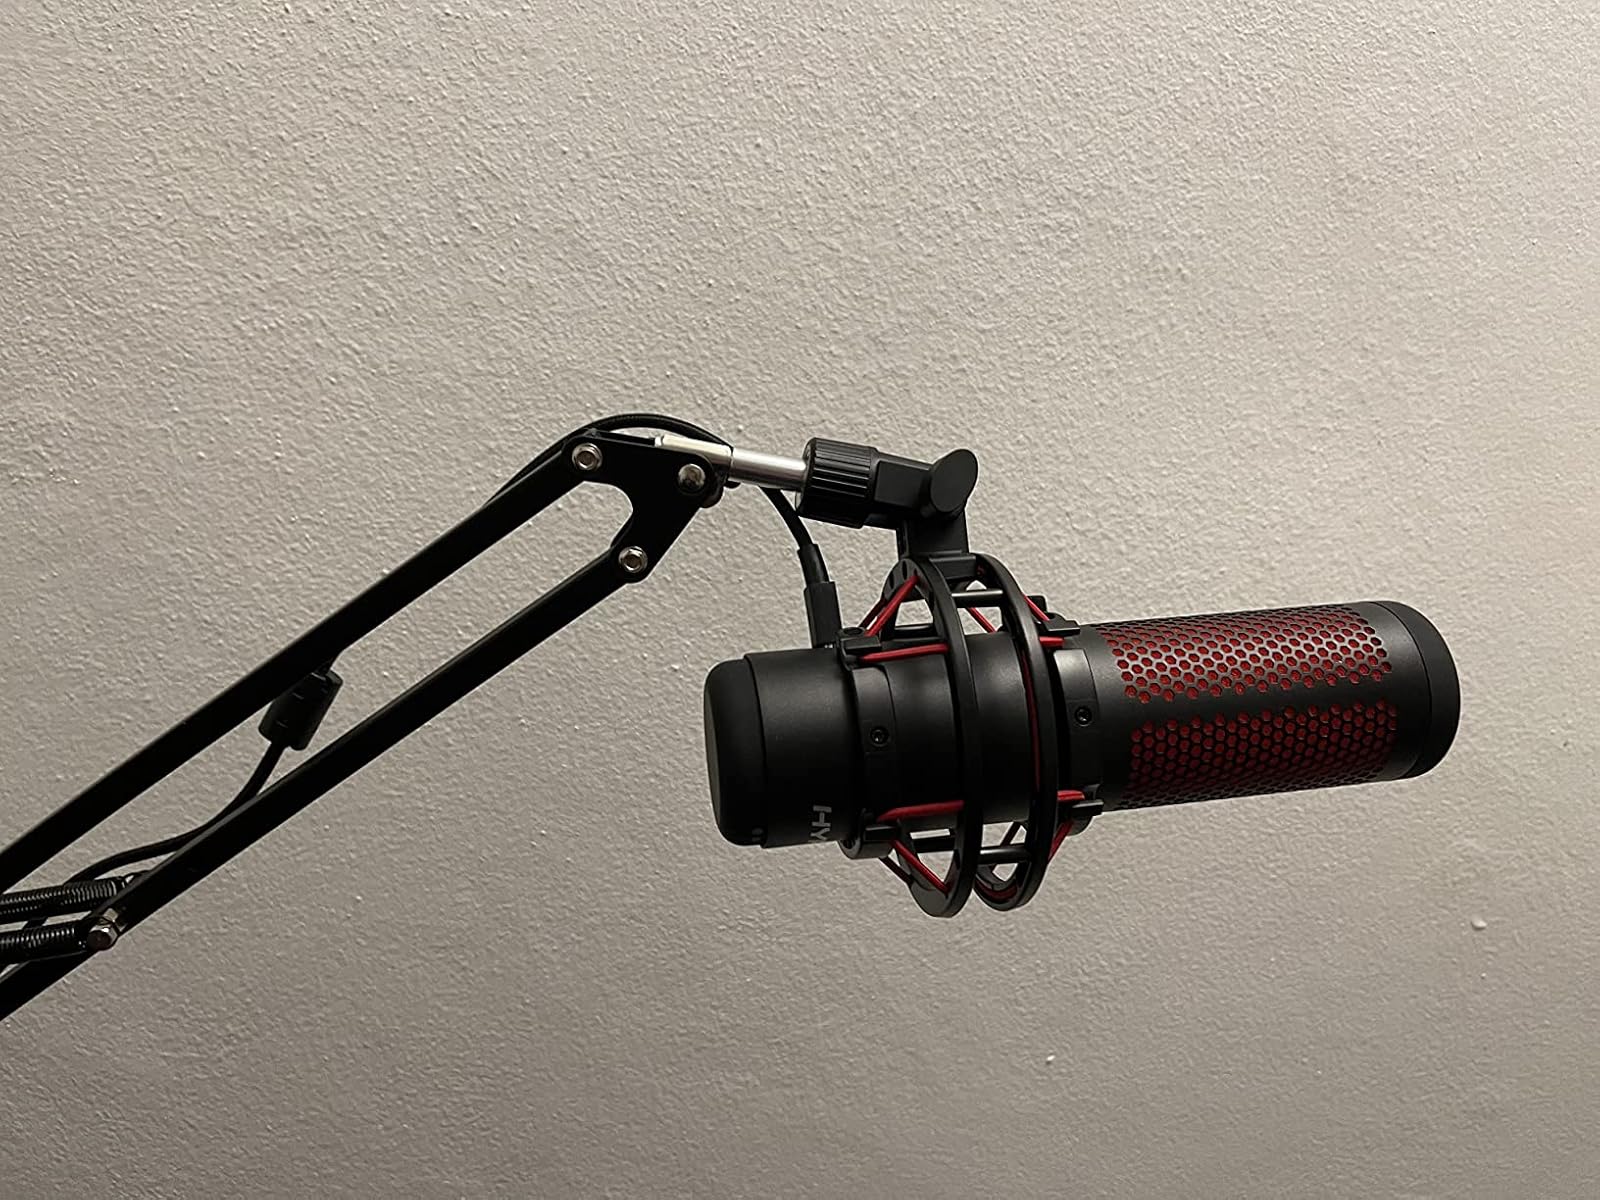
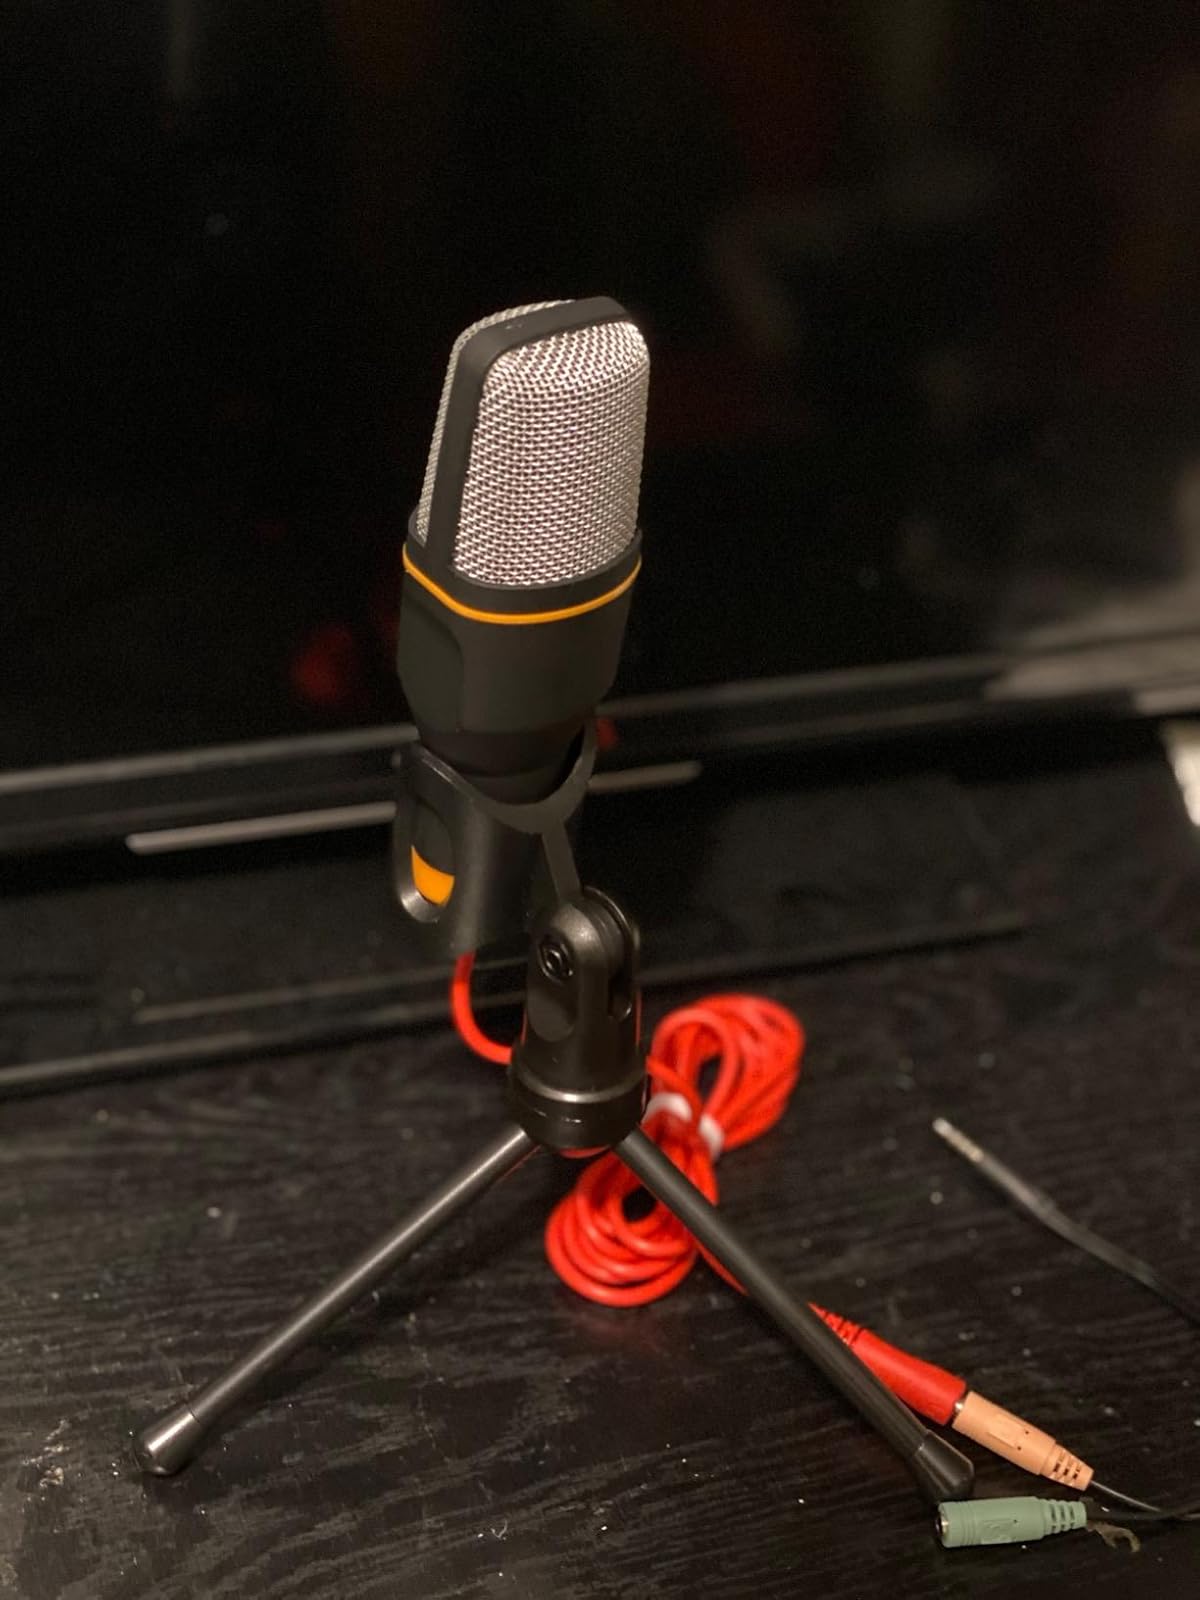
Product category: microphone
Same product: no